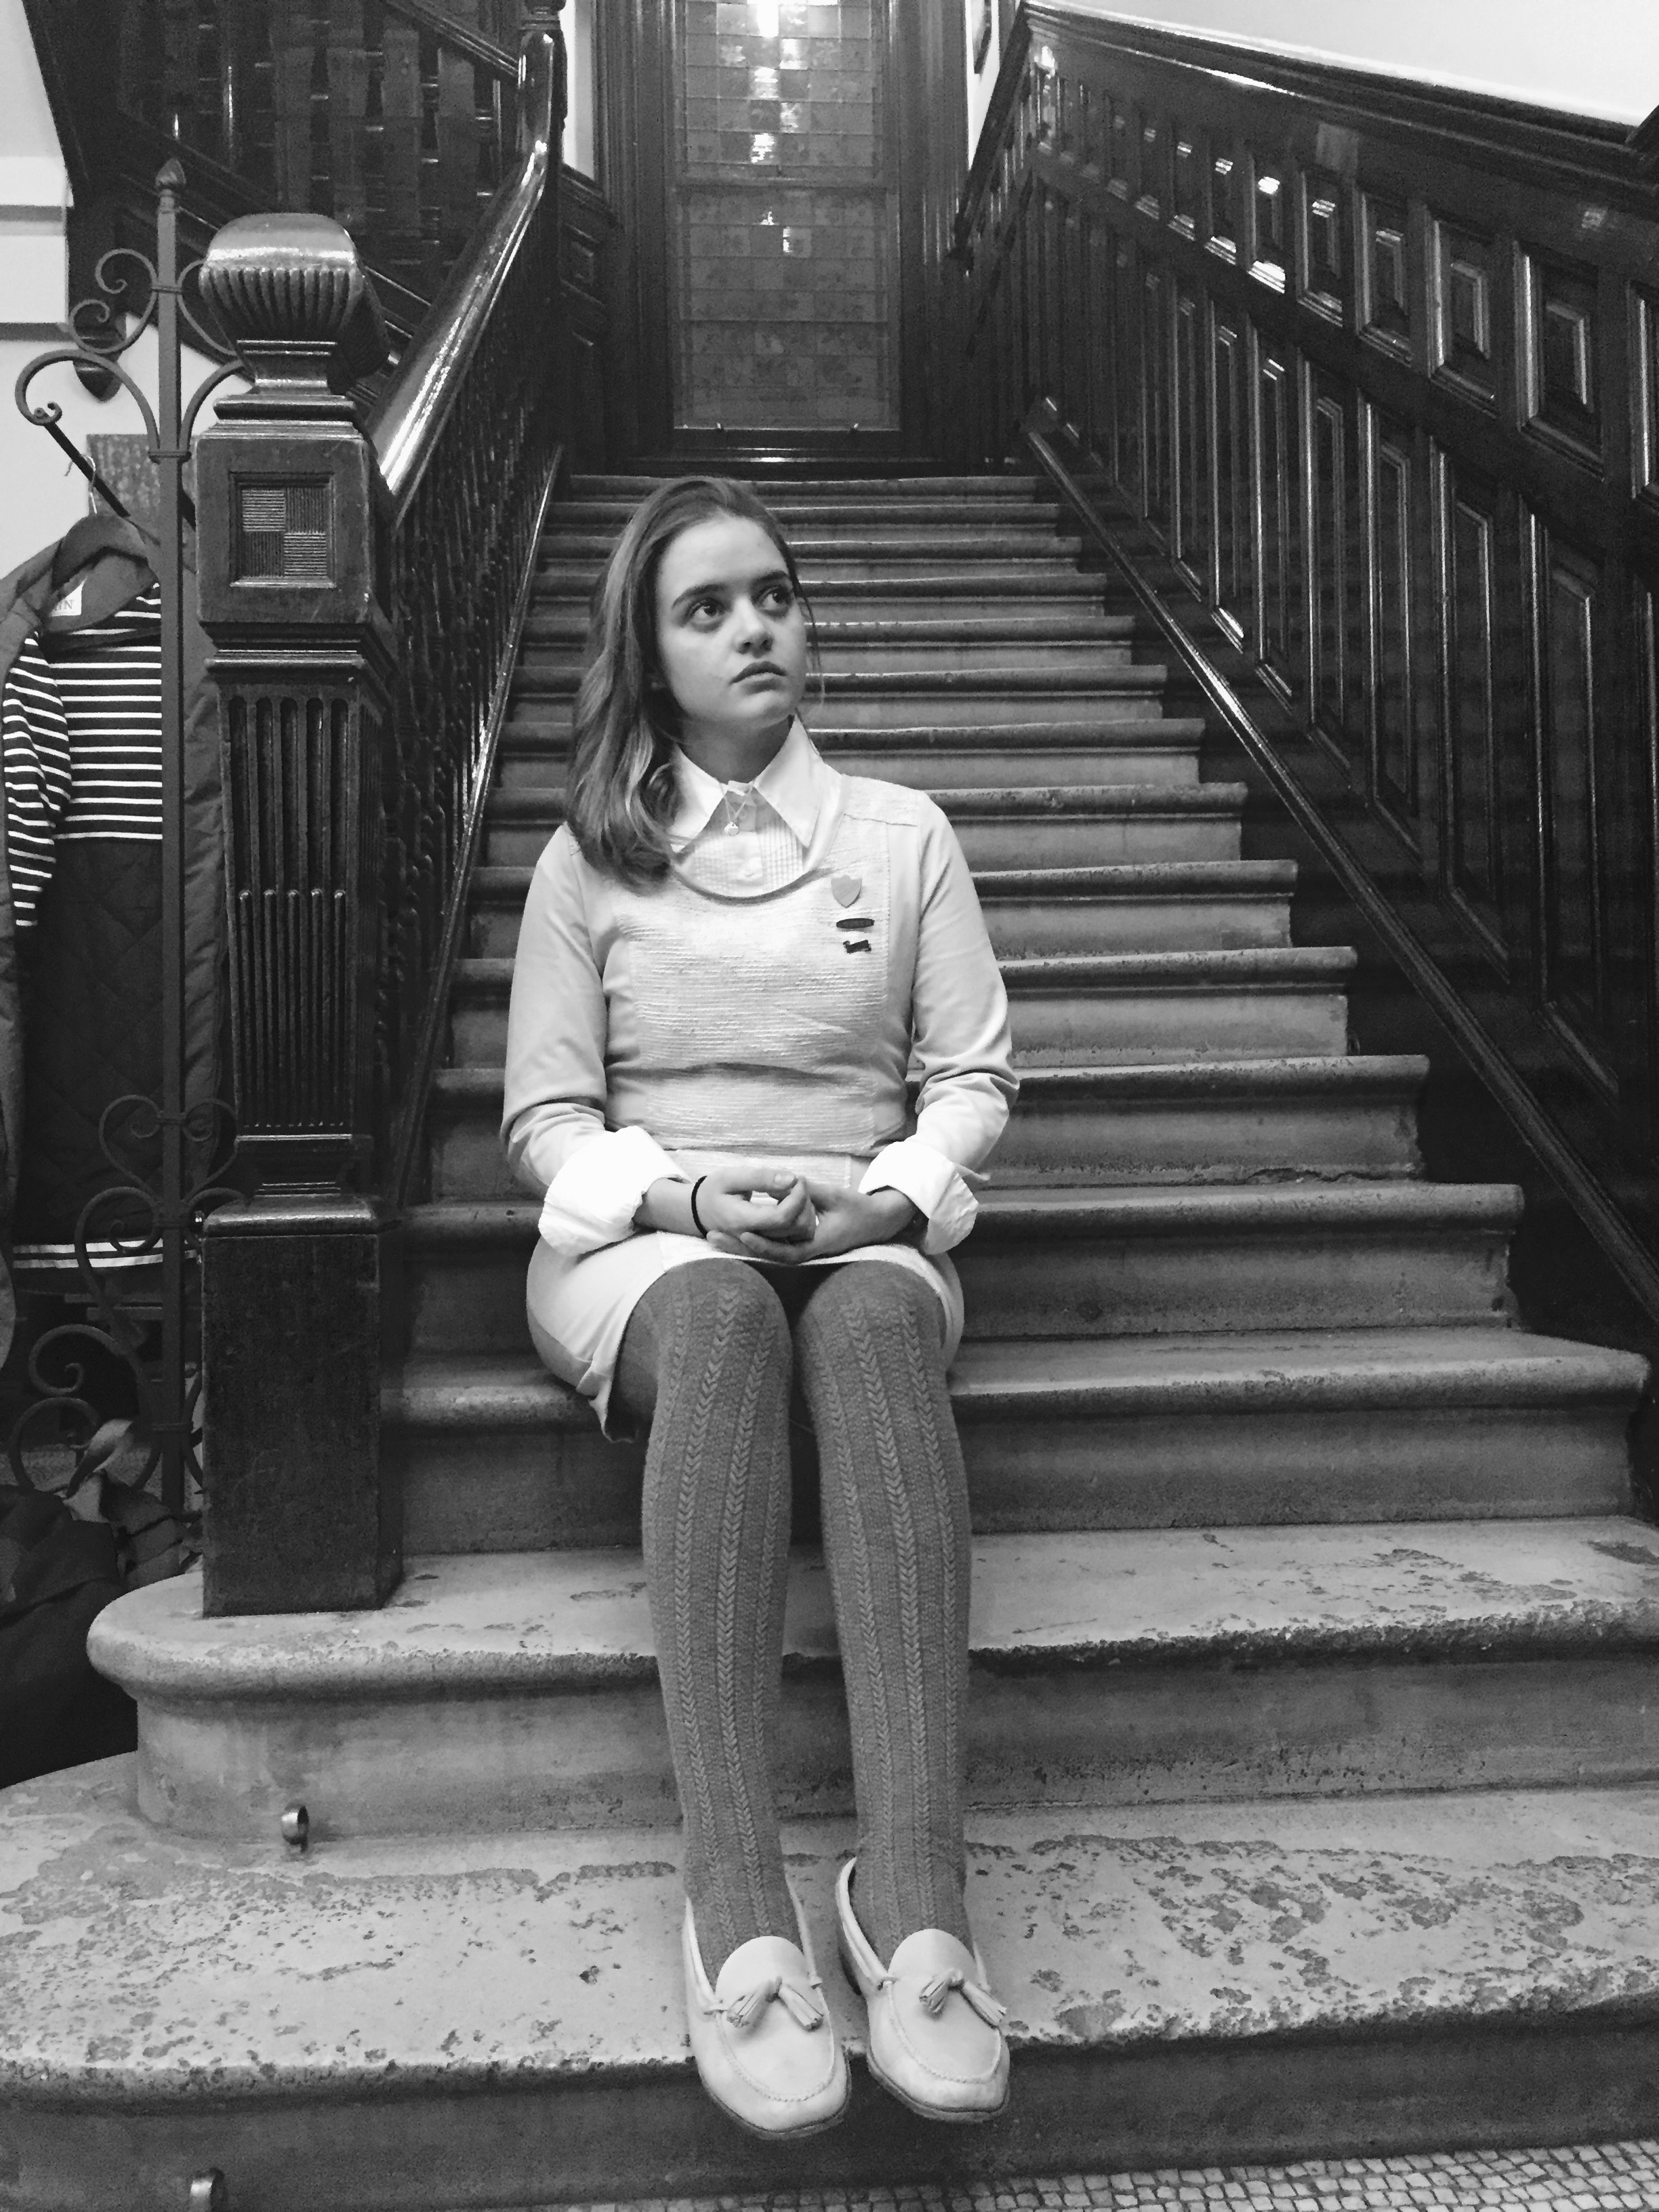
man, black and white, white, photography, standing, portrait, sitting, black, monochrome, photograph, snapshot, image, photo shoot, monochrome photography, portrait photography, film noir, human positions